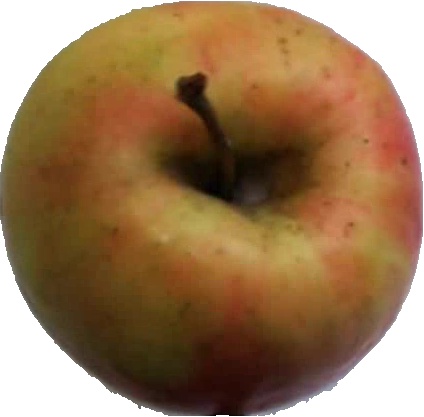
Label: apple_pink_lady_1